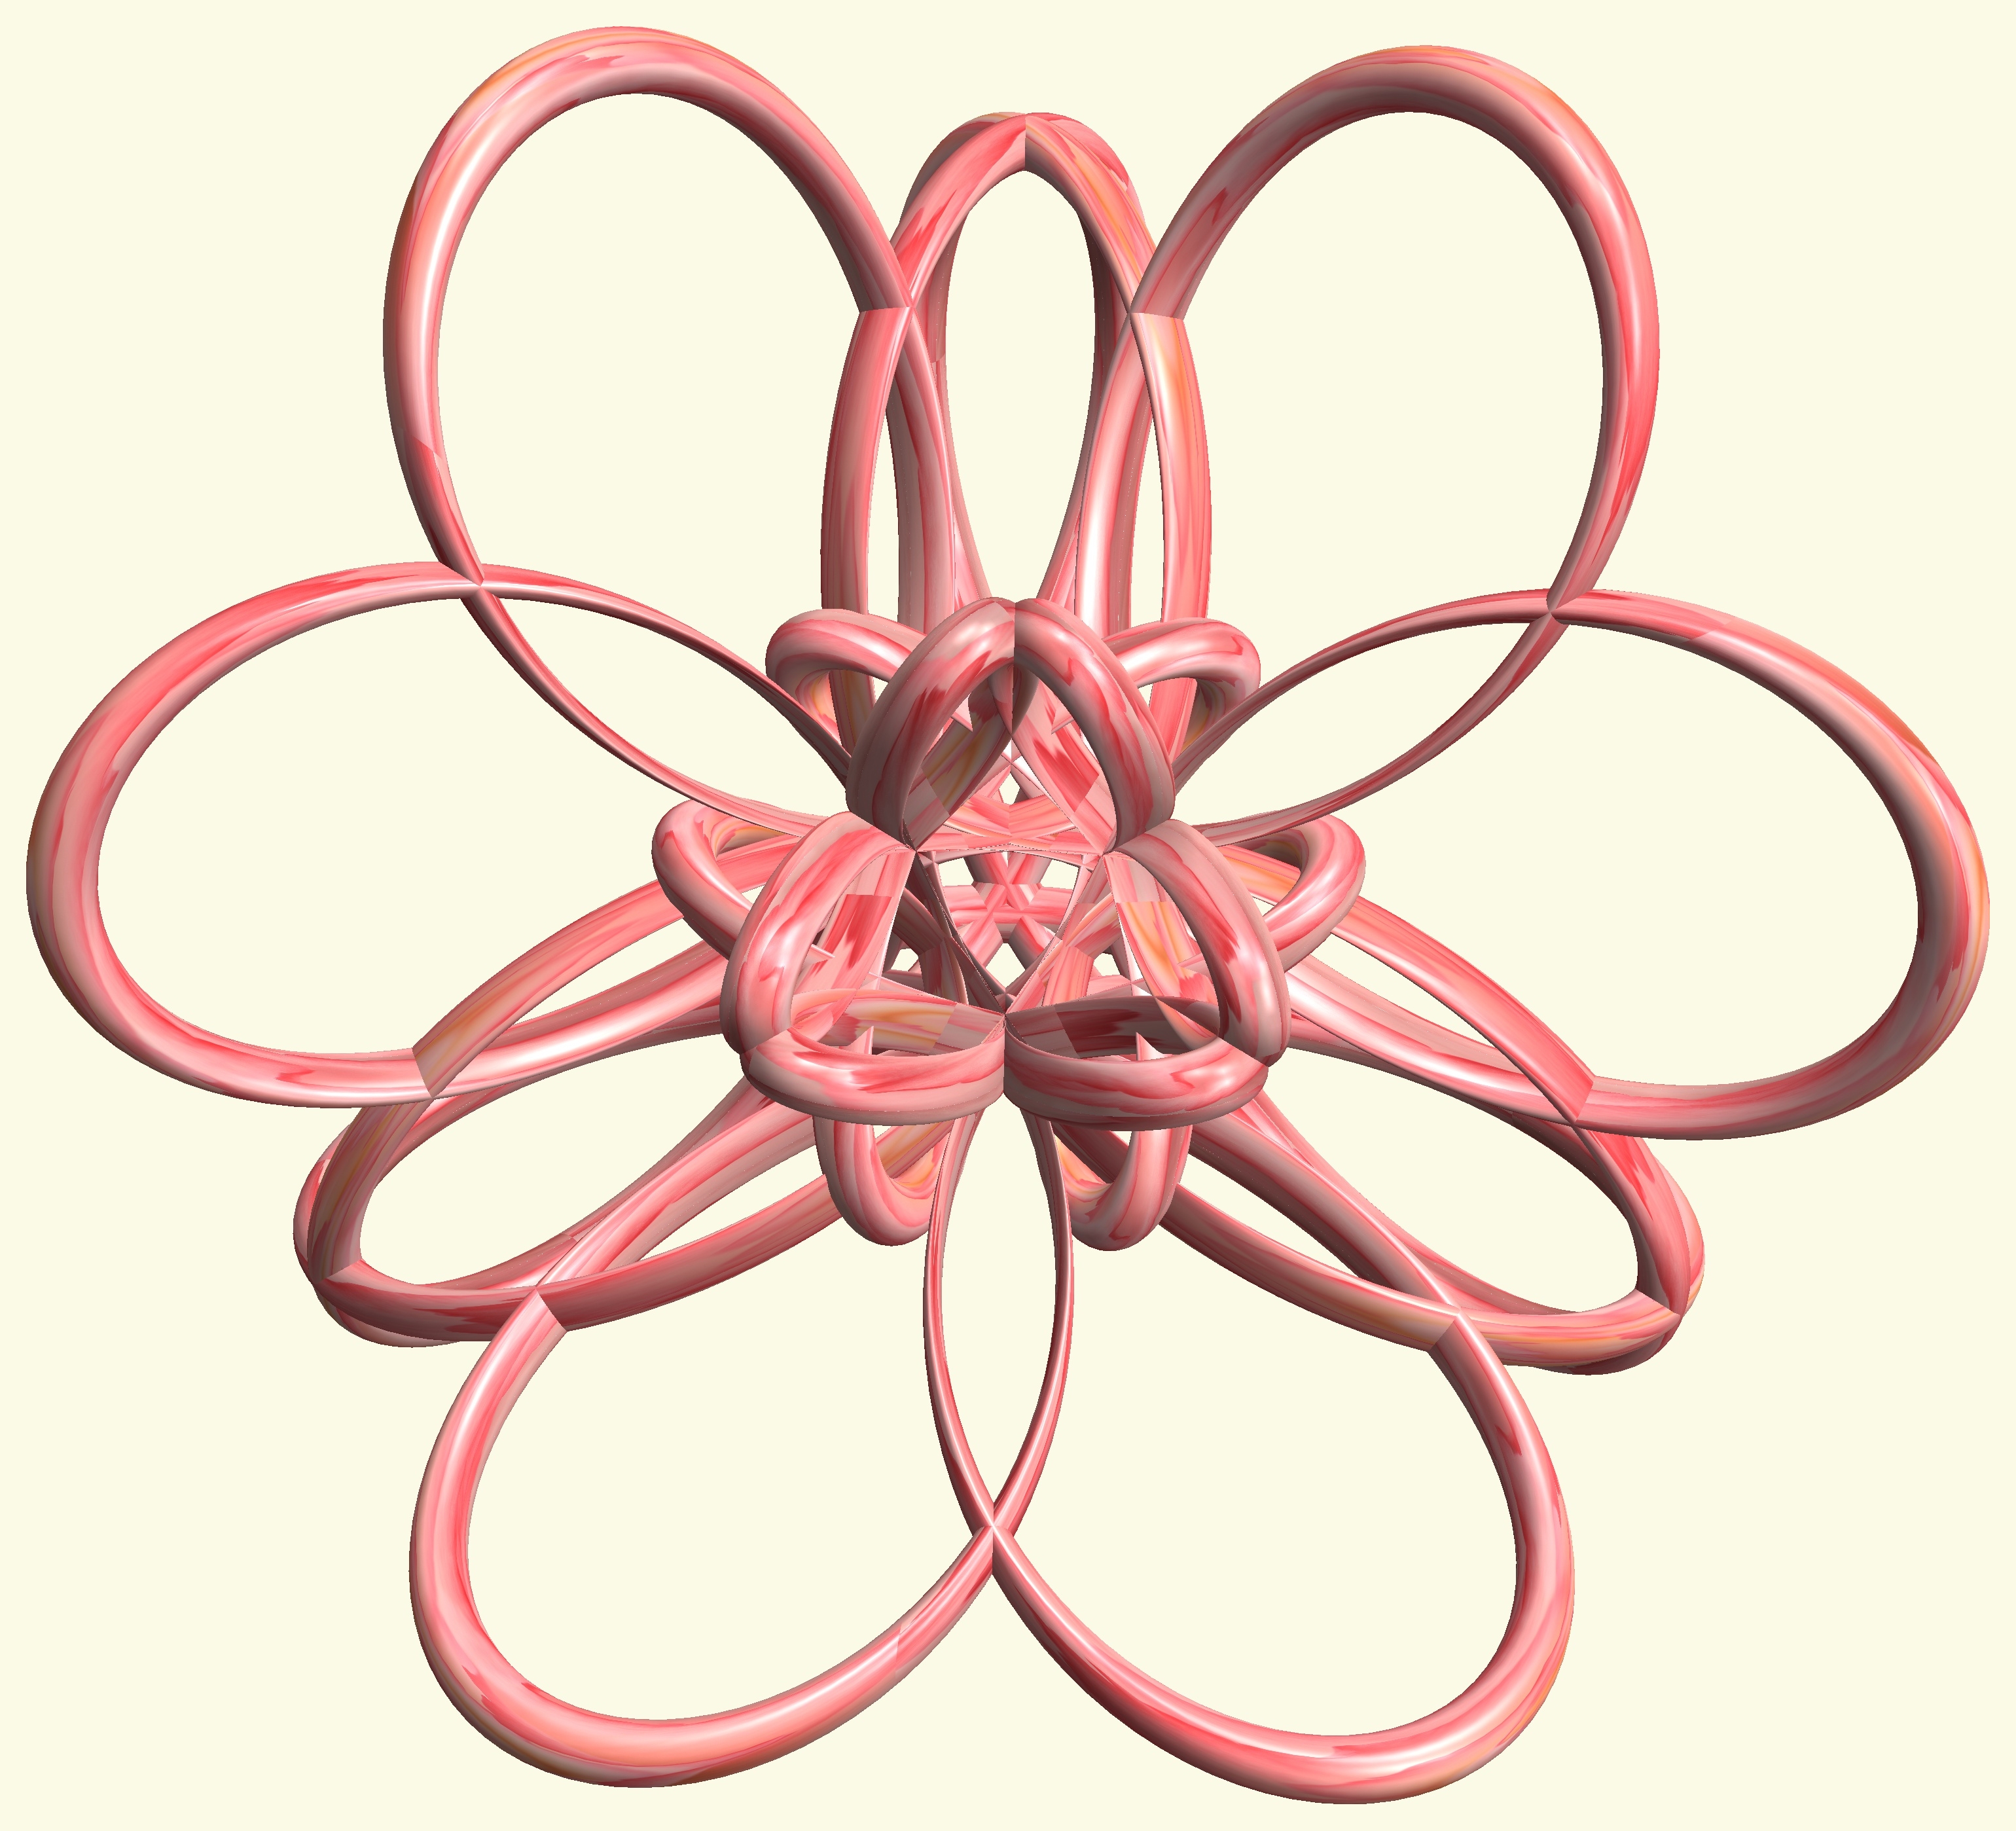
structure, wheel, texture, pattern, clothing, pink, lighting, circle, figure, illustration, design, symmetry, 3d, graphic, knot, mathematica, cg, parametricplot3d, code, program, algorithm, abstruct, mapping